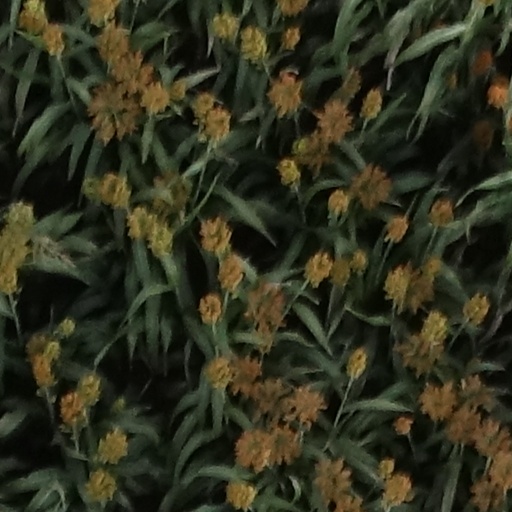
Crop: sorghum